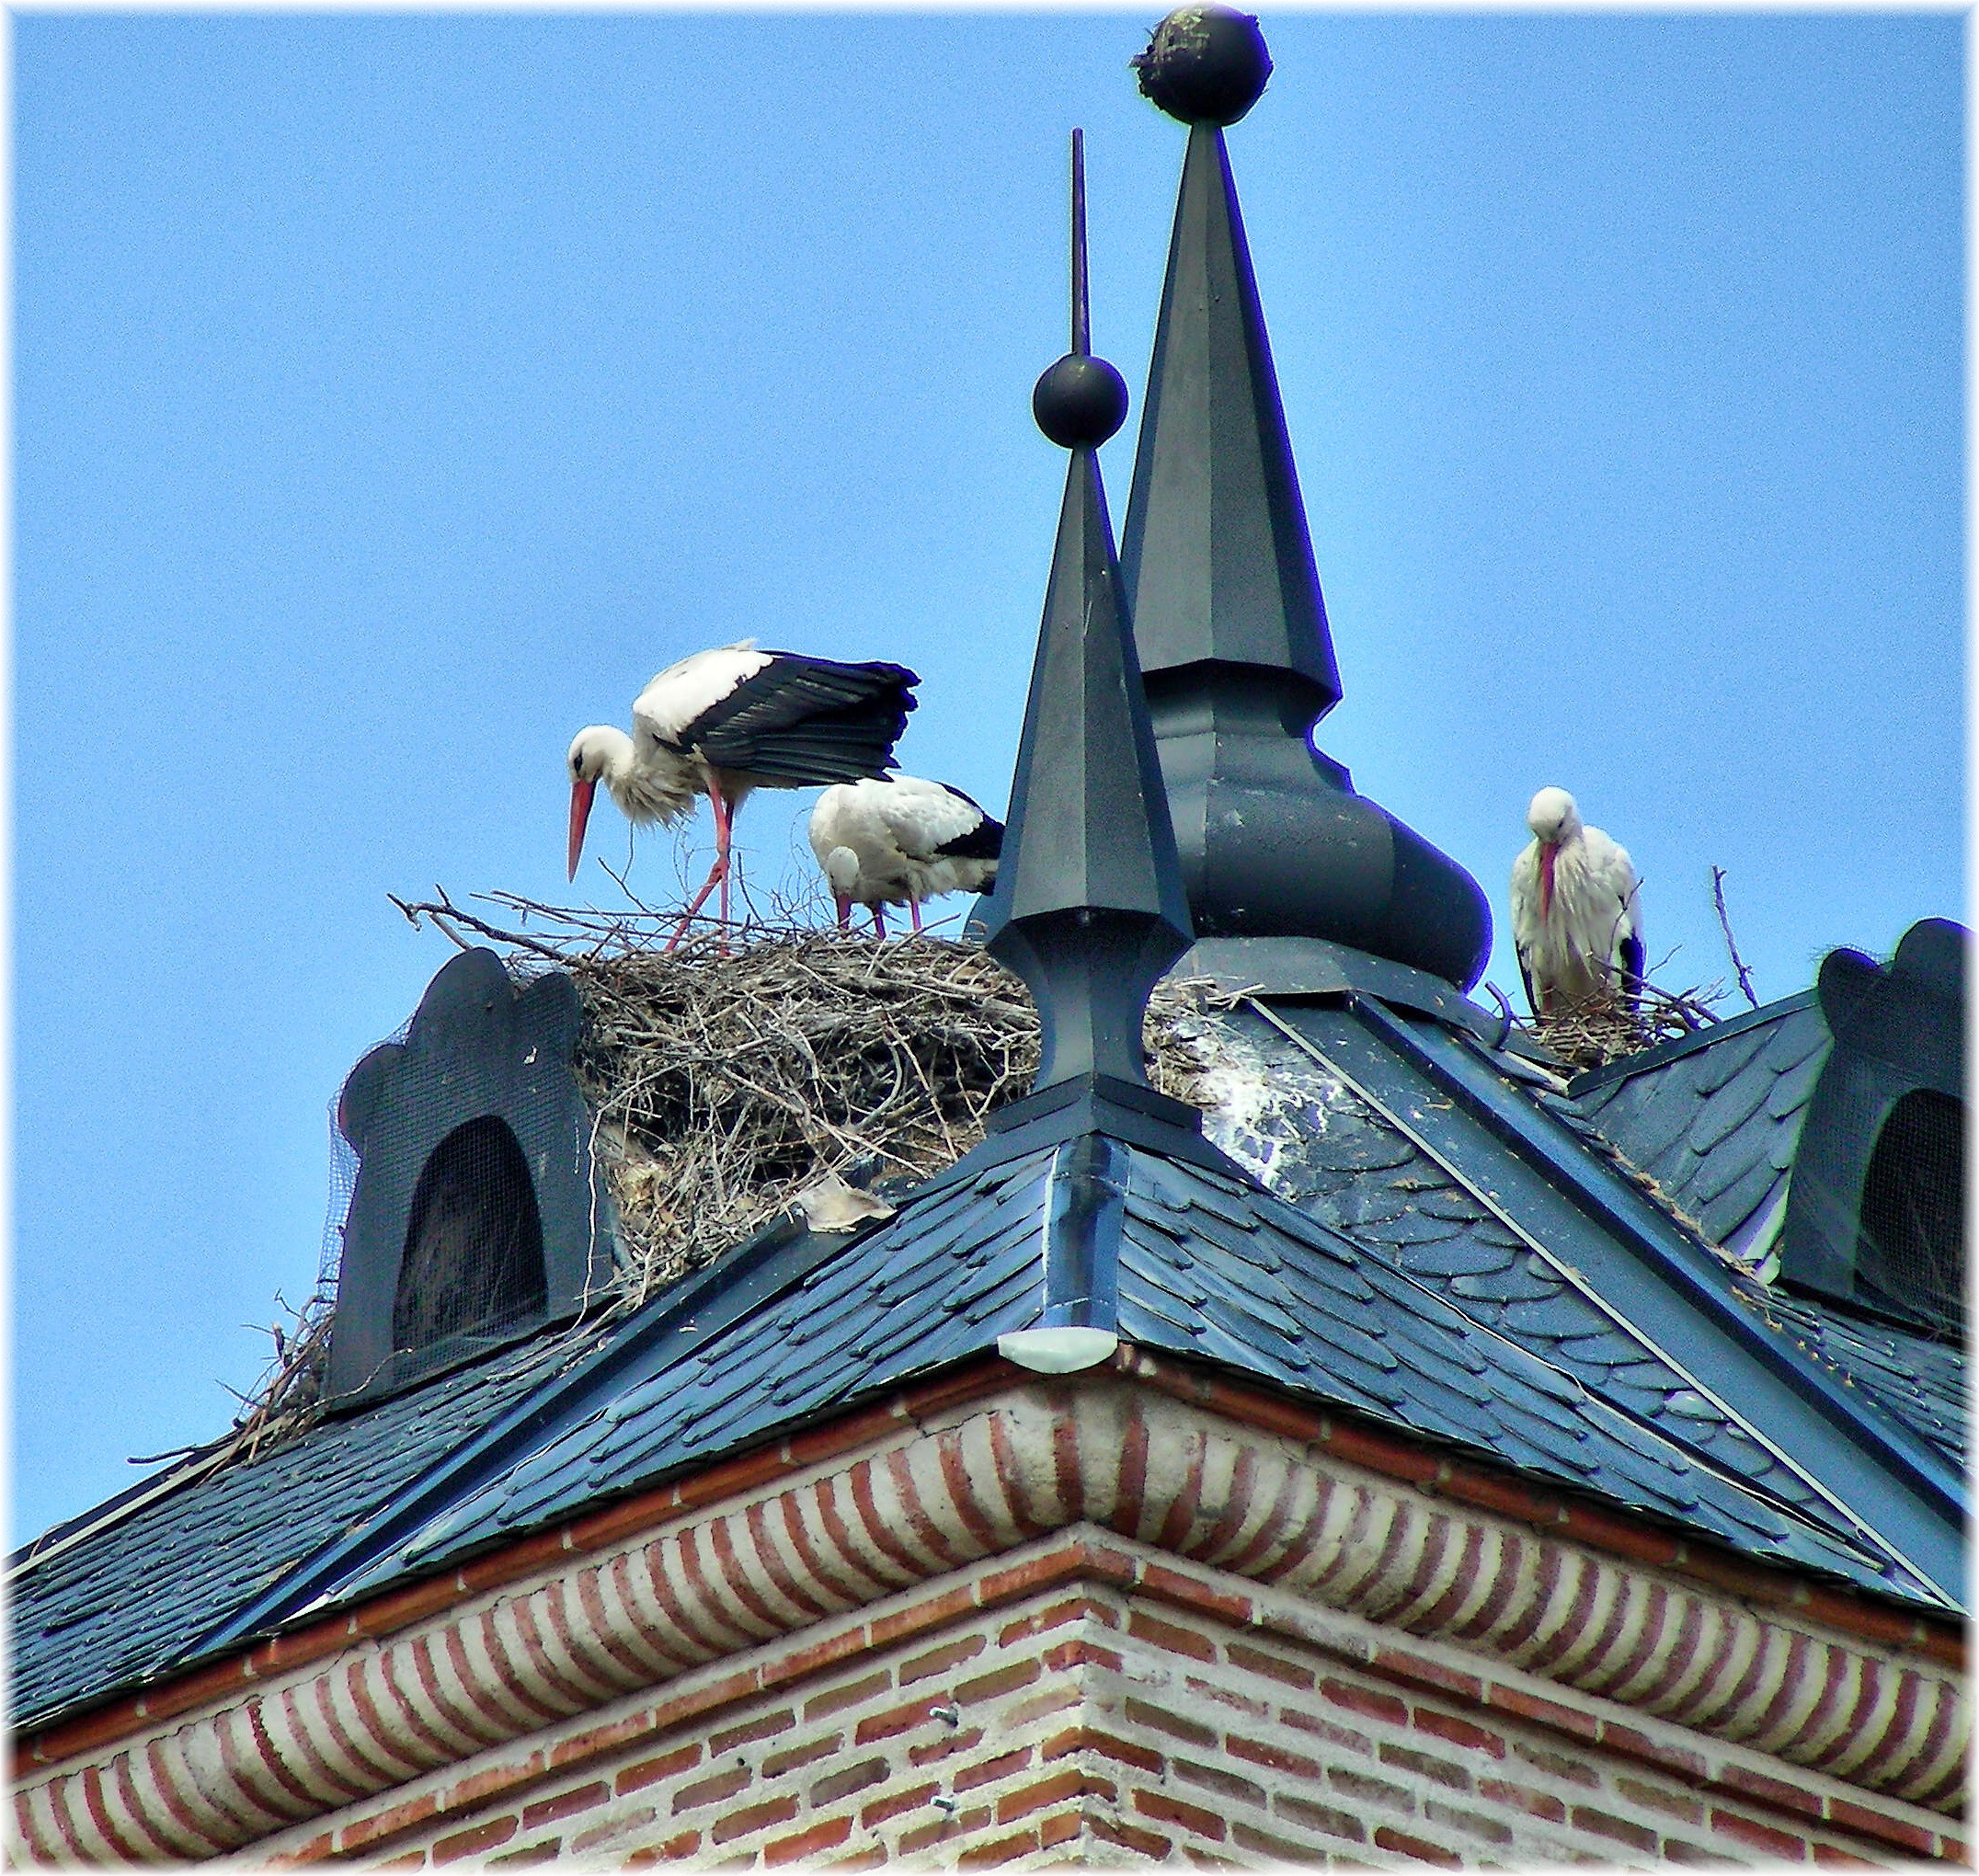
monument, statue, tower, landmark, spire